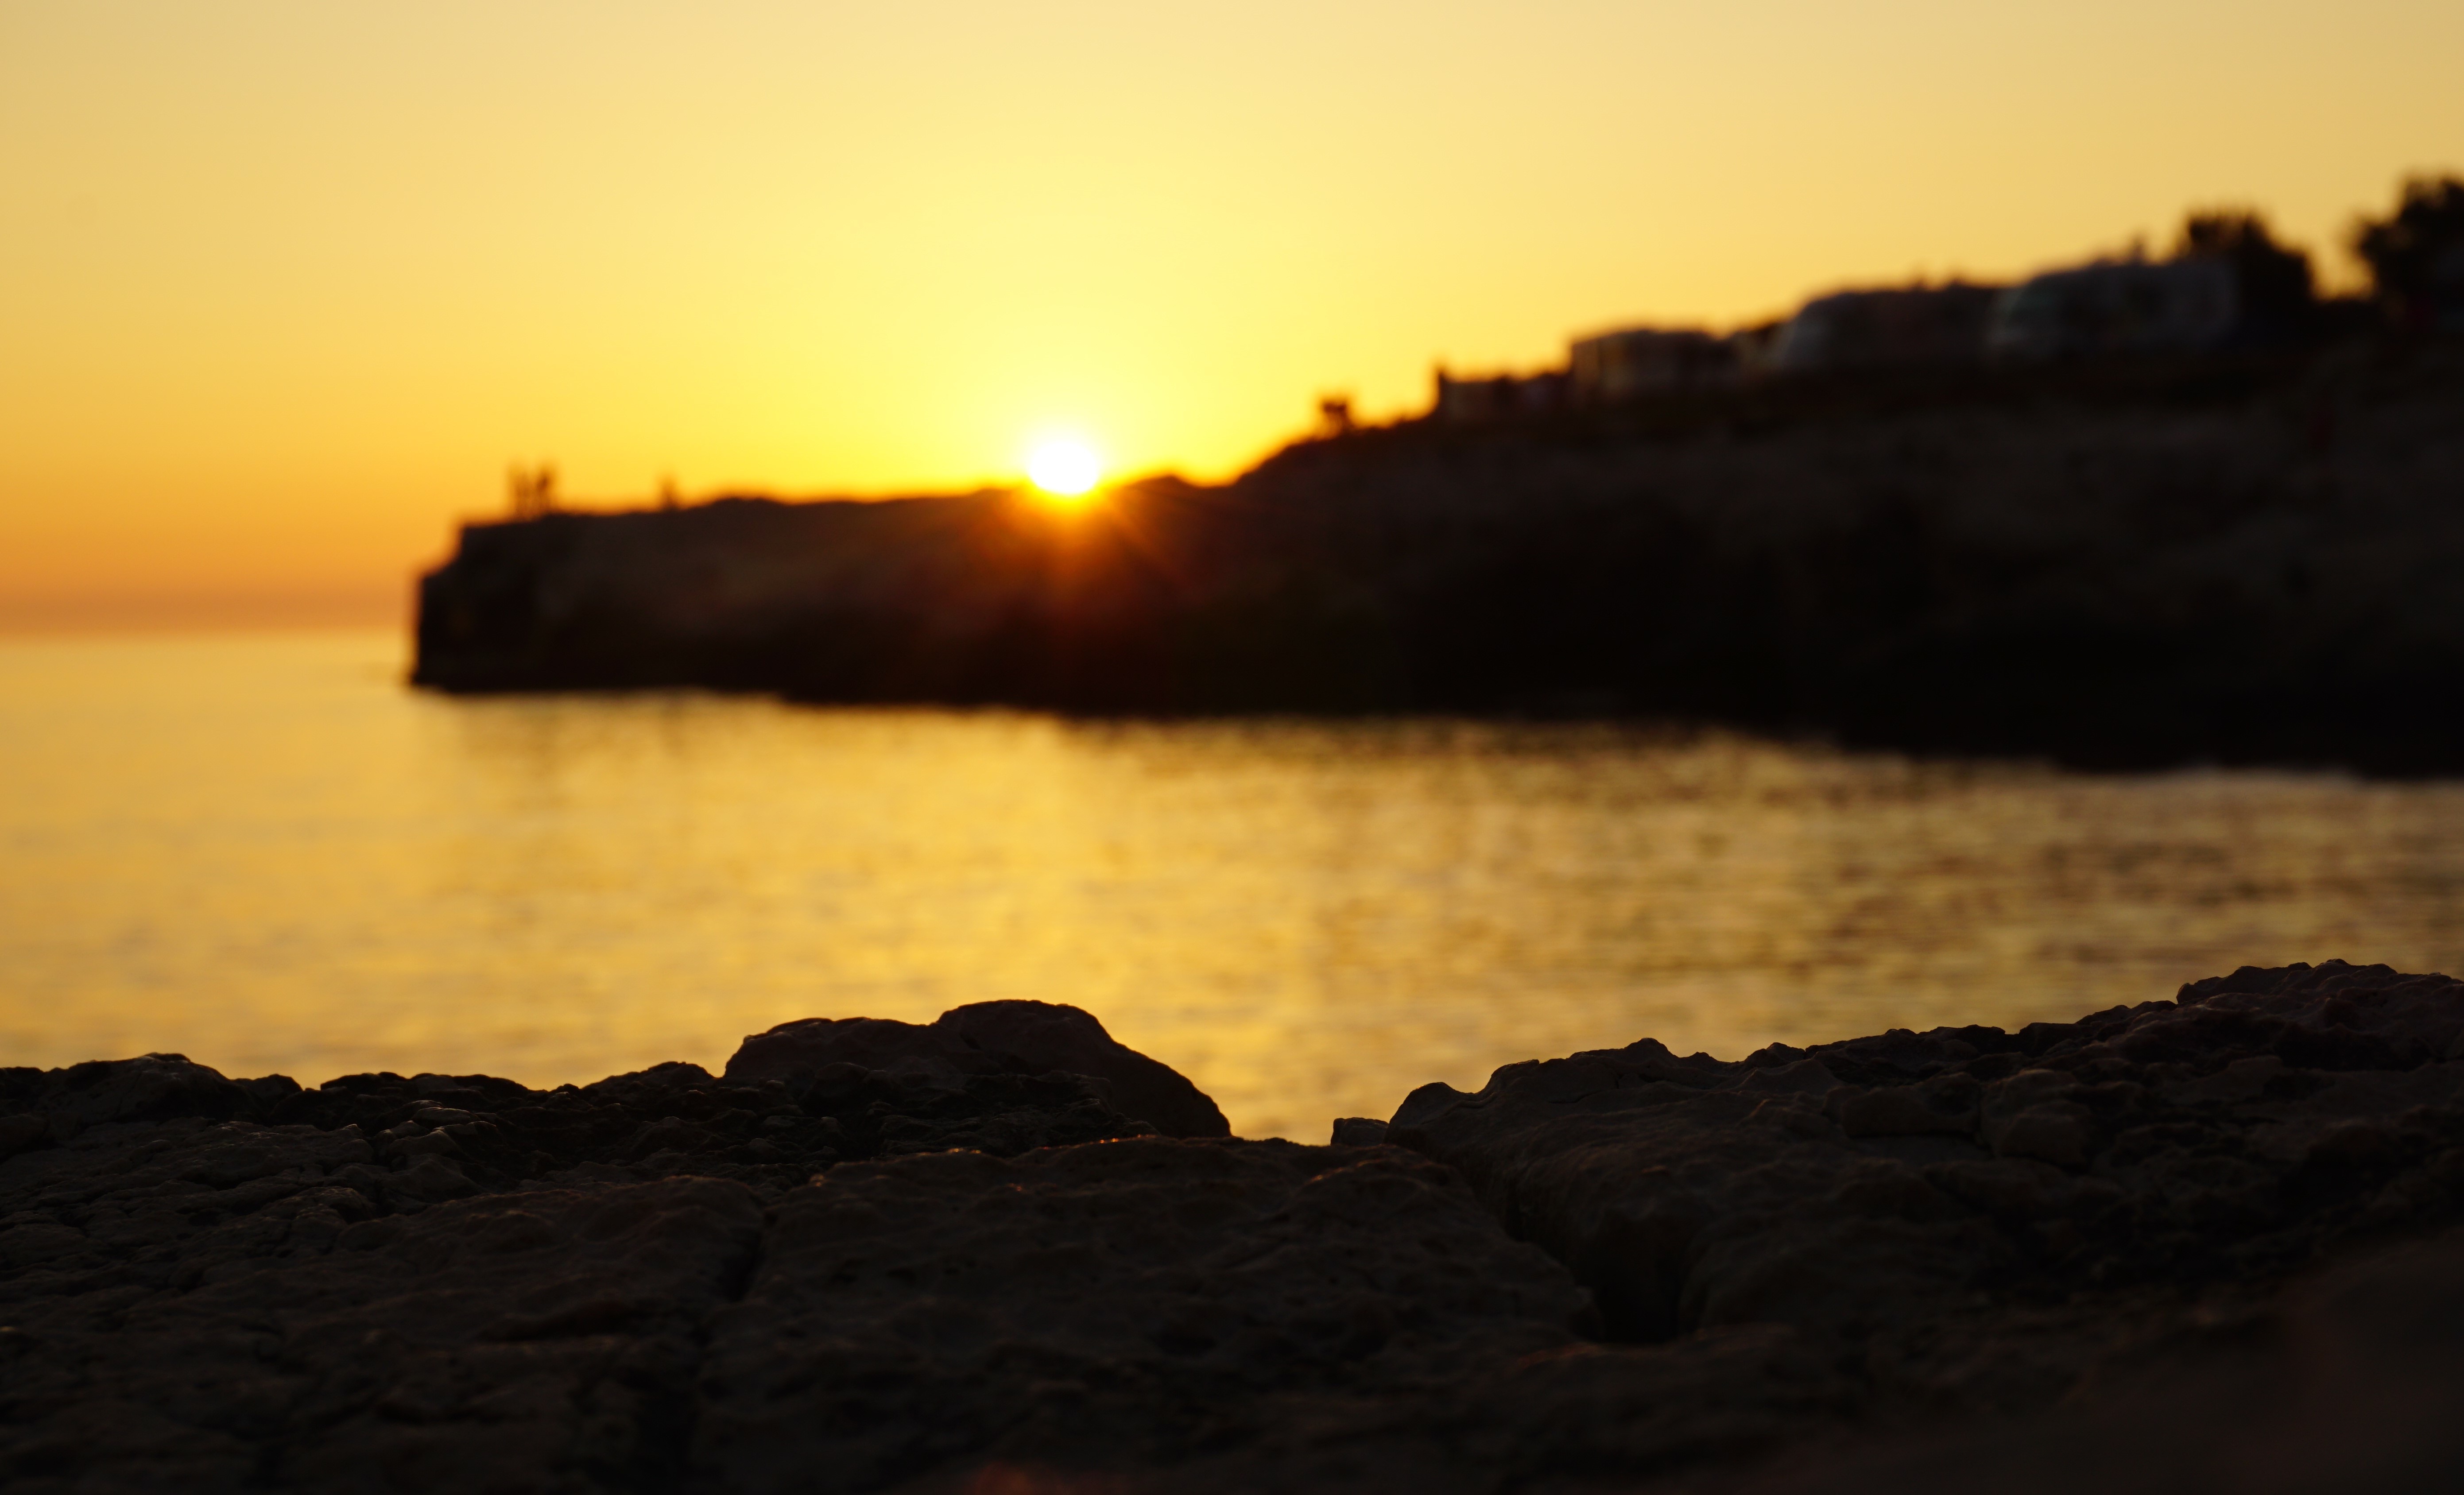
sea, coast, ocean, horizon, cloud, sun, sunrise, sunset, sunlight, morning, wave, dawn, dusk, evening, reflection, bay, afterglow